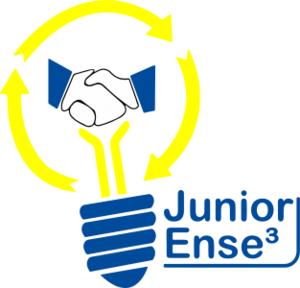
L’École nationale supérieure de l’énergie, l’eau et l’environnement ou Grenoble INP-Ense³ est l'une des 205 écoles d'ingénieurs françaises accréditées au 1ᵉʳ septembre 2019 à délivrer un diplôme d'ingénieur.